Plymouth Science Park

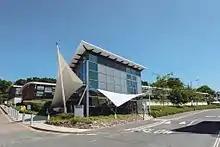
Plymouth Science Park

Plymouth Science Park, previously known as Tamar Science Park, is a science and technology park located in Plymouth, Devon, in southern England.